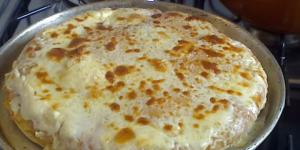
pizza de choclos